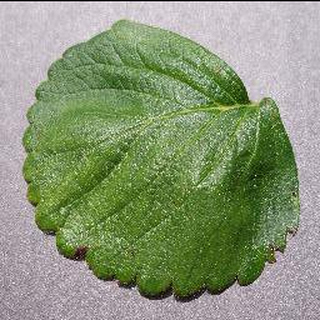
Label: healthy_strawberry